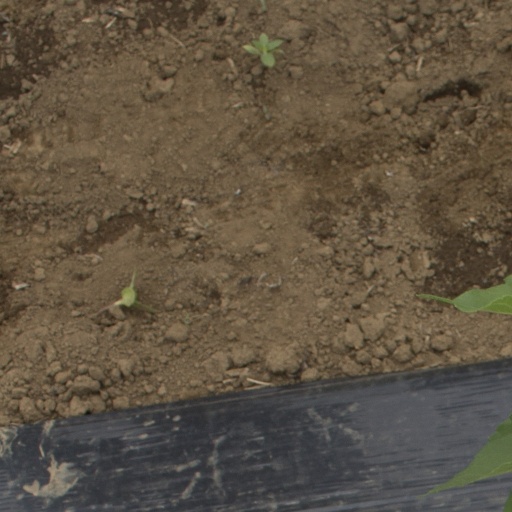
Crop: Jerusalem artichoke